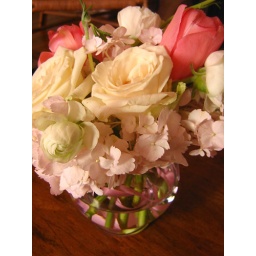
Pink hydrangea, cream roses, white ranunculus, pink tulips and a pink ribbon in a little ivy bowl.